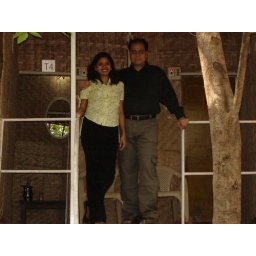
my tree house in sajaan